Kisschasy

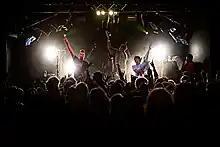
Kisschasy performing at Great Northern Hotel in Byron Bay, New South Wales on 14 November 2007.

Kisschasy are an Australian rock band that formed in Melbourne, Victoria in 2002. Their line-up consists of lead vocalist Darren Cordeux, bassist Joel Vanderuit, guitarist Sean Thomas and drummer Karl Ammitzboll. The band released two gold certified studio albums, two extended plays, a documentary DVD and a compilation album in their initial 10-year career, selling in excess of 90,000 records.